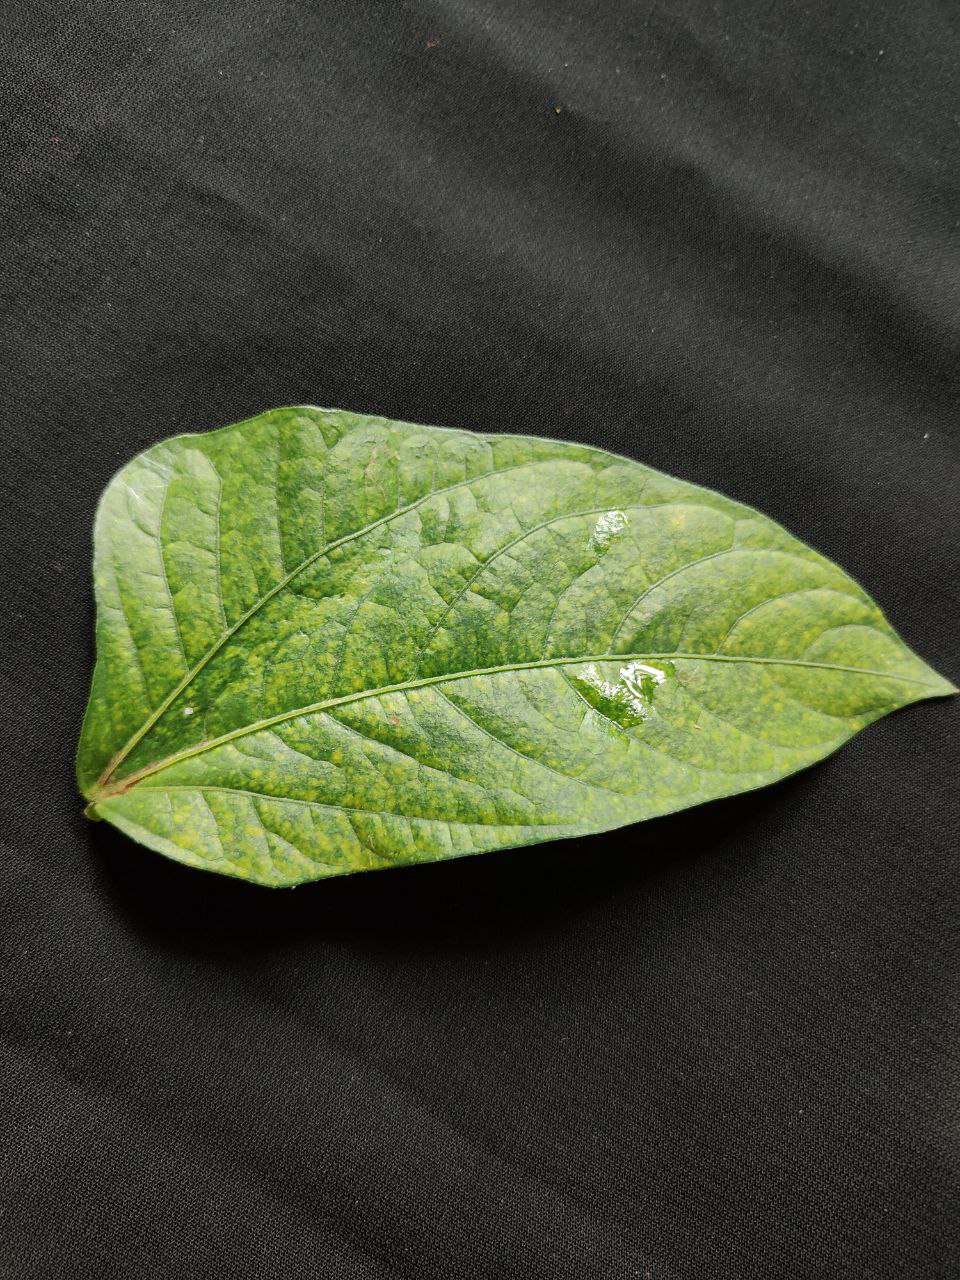
Crop: cowpea
Leaf condition: Mosaic Virus